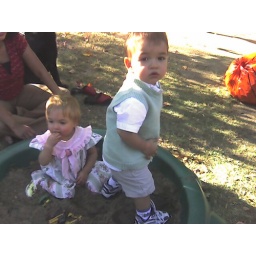
Babies in the sand box